Drents Museum

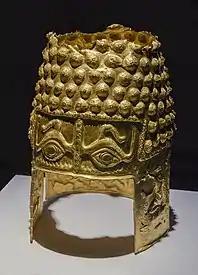
The Helmet of Coțofenești, one of the artifacts which was stolen

On 25 January 2025, a heist occurred at the museum, with thieves stealing gold artifacts from the museum. The thieves broke into the museum with explosives. The stolen artifacts included the 5th-century BCE Helmet of Coțofenești and Dacian bracelets. Police were alerted following reports of an explosion at 3:45 a.m. local time on the same day. There was no guard in the museum at the time of the heist.